Praschma

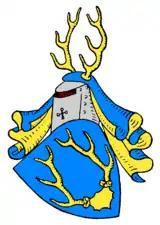
Coat of Arms of the Counts Praschma of Bilkau and Falkenberg

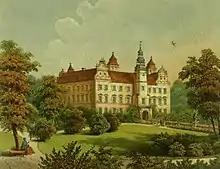
Castle Falkenberg, painting, Alexander Duncker

Praschma or Pražma (fully Praschma of Bilkau and Falkenberg; or "Páni z Bílkova") is a Moravian noble family.